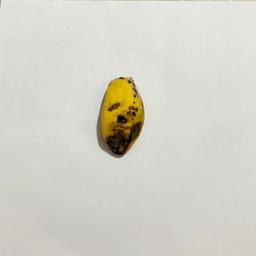
Banana variety: Sabri Kola